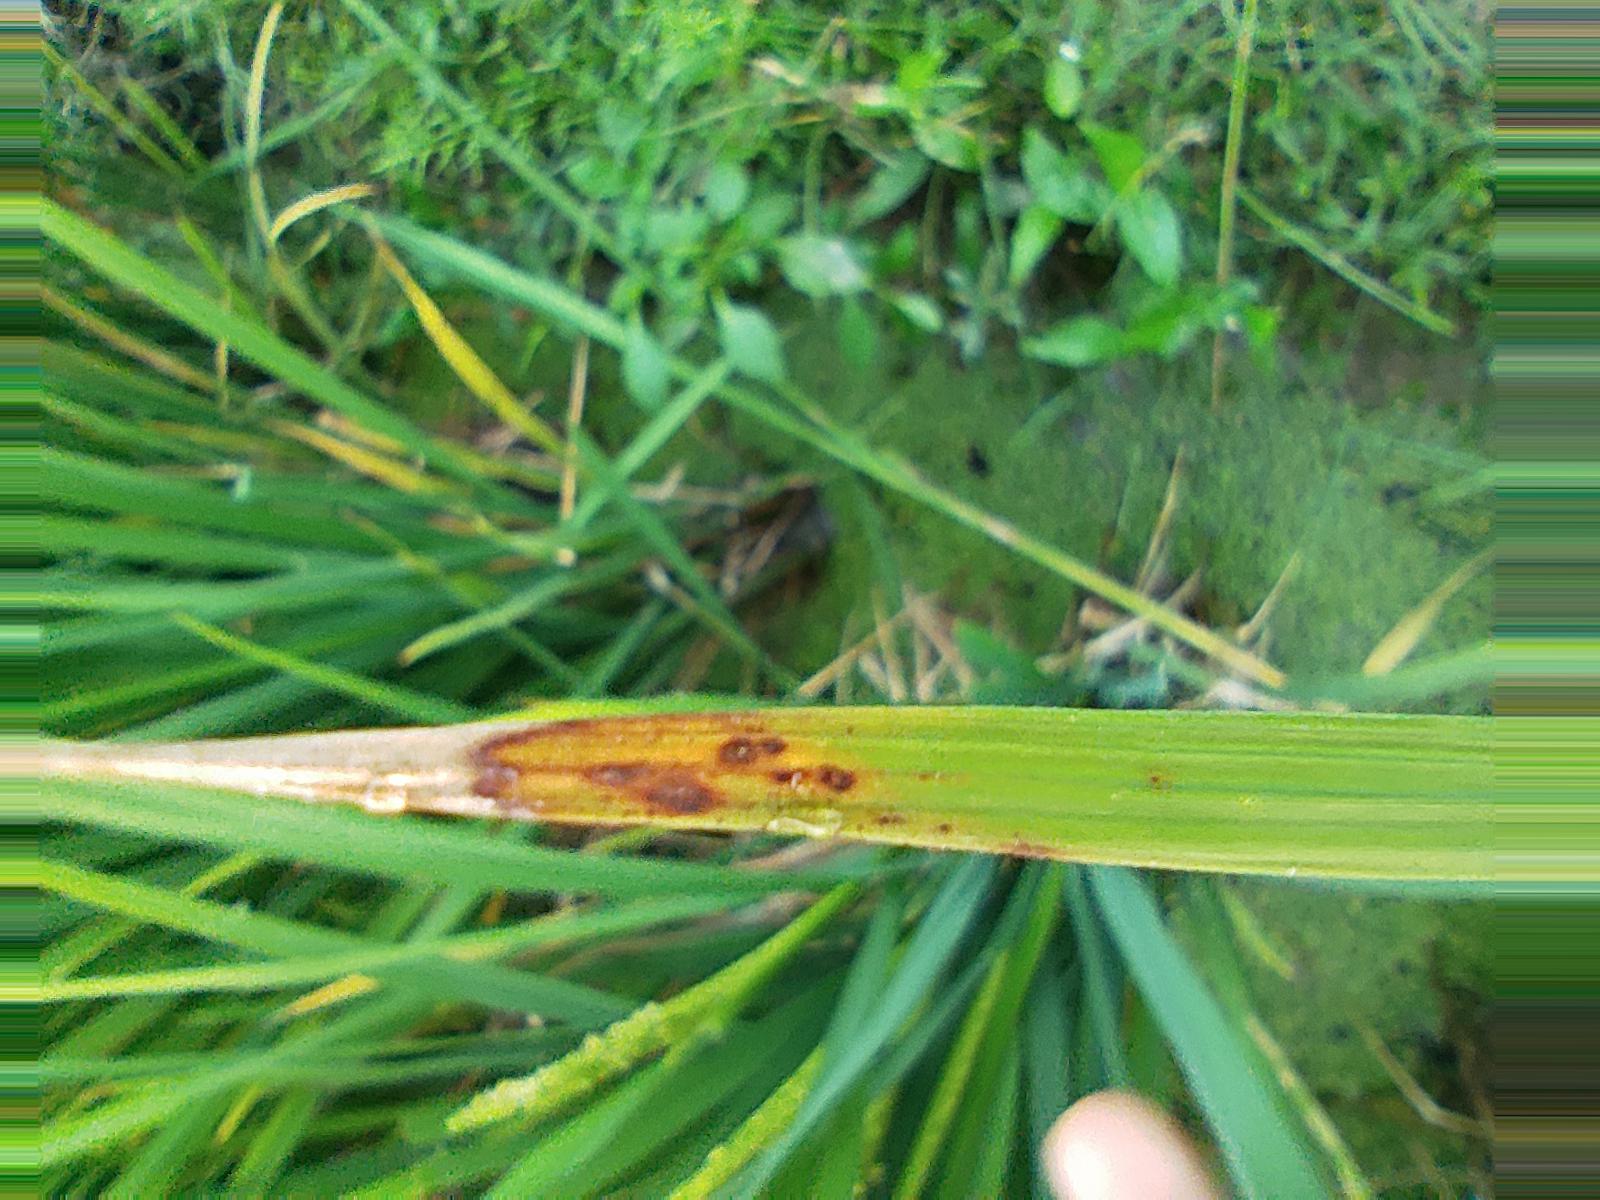
Nhãn: Bệnh Cháy lá ( Leaf scald )